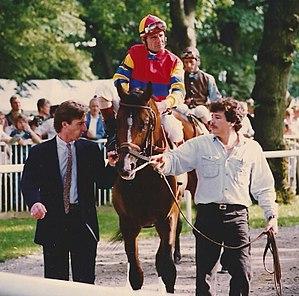
Le Temple de la renommée des courses américaines a été fondé en 1951 à Saratoga Springs, dans l'état de New York, pour honorer les chevaux, entraîneurs et jockeys des courses de pur-sang.